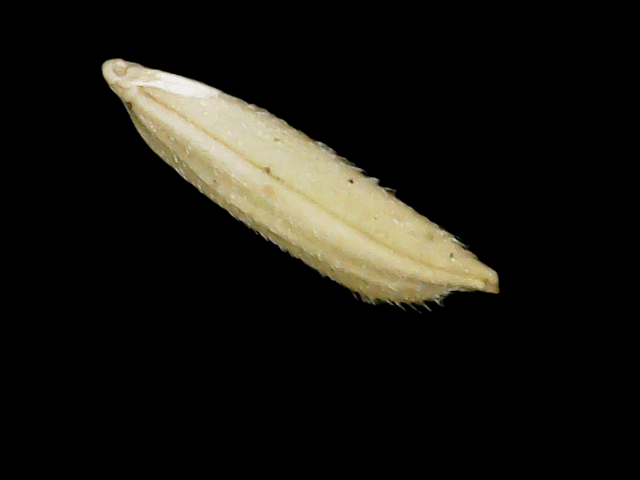
Rice variety: Binadhan14